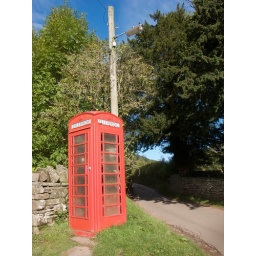
K6 telephone box in the tiny hamlet of Capel-y-Ffin.